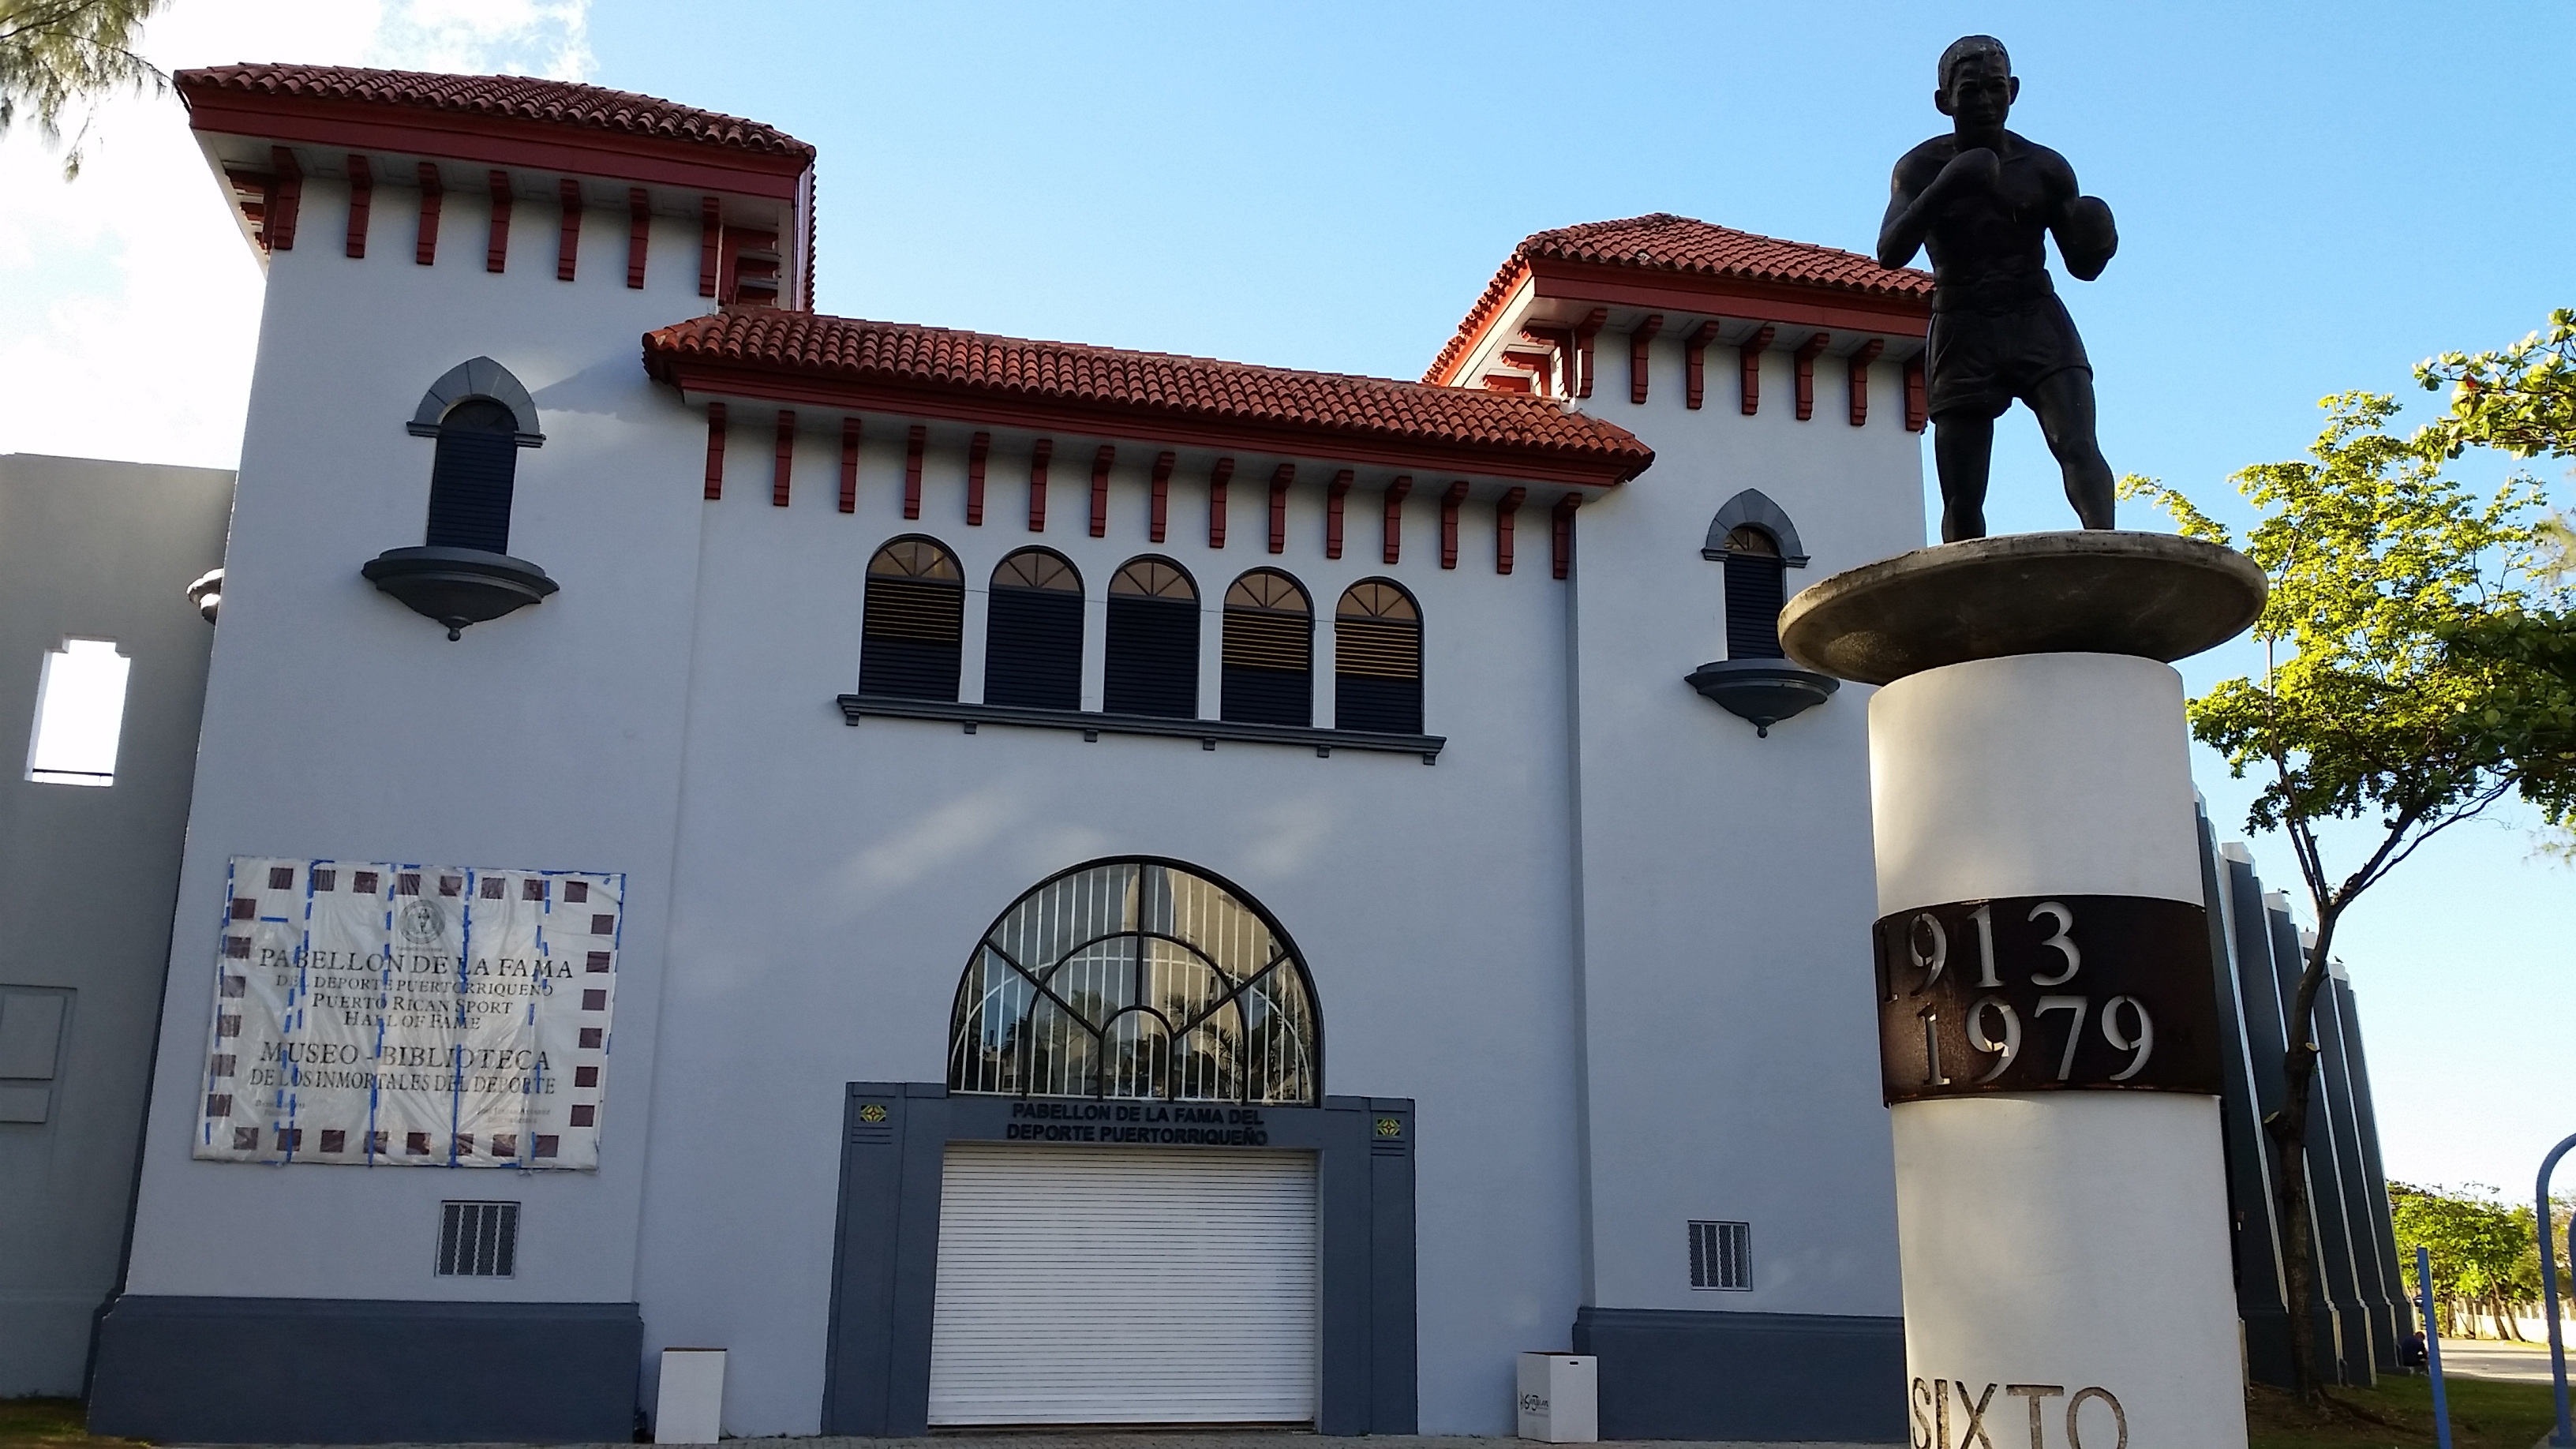
architecture, building, old, tropical, island, facade, historic, tourism, place of worship, shrine, synagogue, puerto rico